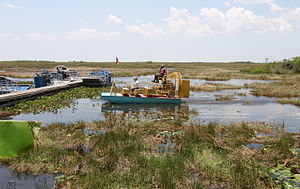
Everglades National Park
Både i Everglades.
Everglades National Park er en nationalpark og et verdensarvområde i delstaten Florida, USA. Parken blev etableret 6. december 1947, og er på 6.104 km². De vigtigste naturattraktioner i nationalparken er den sydlige del af vådområdet Everglades i den amerikanske delstat Florida. Nationalparken dækker ca. 20% af det oprindelige vådområde.